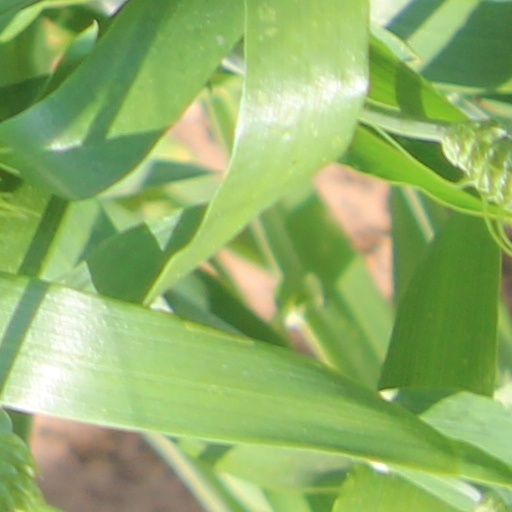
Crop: wheat